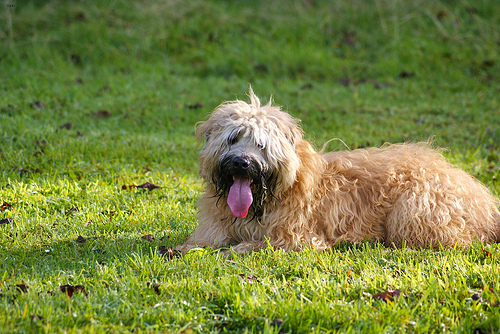
Animal: dog
Breed: wheaten terrier